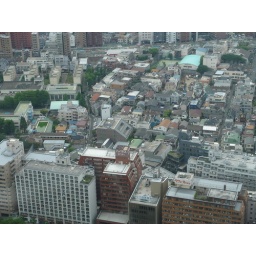
from the Tokyo city govt. building in Shinjuku--observatory on 45th floor